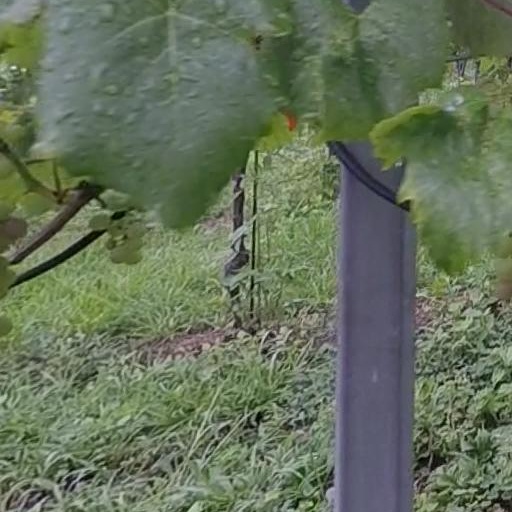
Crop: grape